The Golden Era (film)

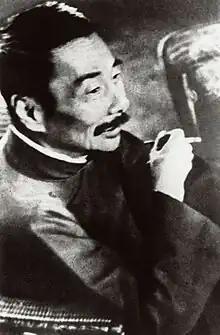
Lu Xun is also depicted in the film, and played by Wang Zhiwen. His portrayal of Lu was critically praised.

"The Golden Era" received mixed to positive reviews. Most reviews praised Ann Hui's direction and insightfulness into Xiao Hong's life, but criticized its running time and the loosely structured narrative. As of June 16, 2015, Rotten Tomatoes has given the film a 63% rating, compiled from five positive and three negative reviews. The average score from those reviews is 6/10.